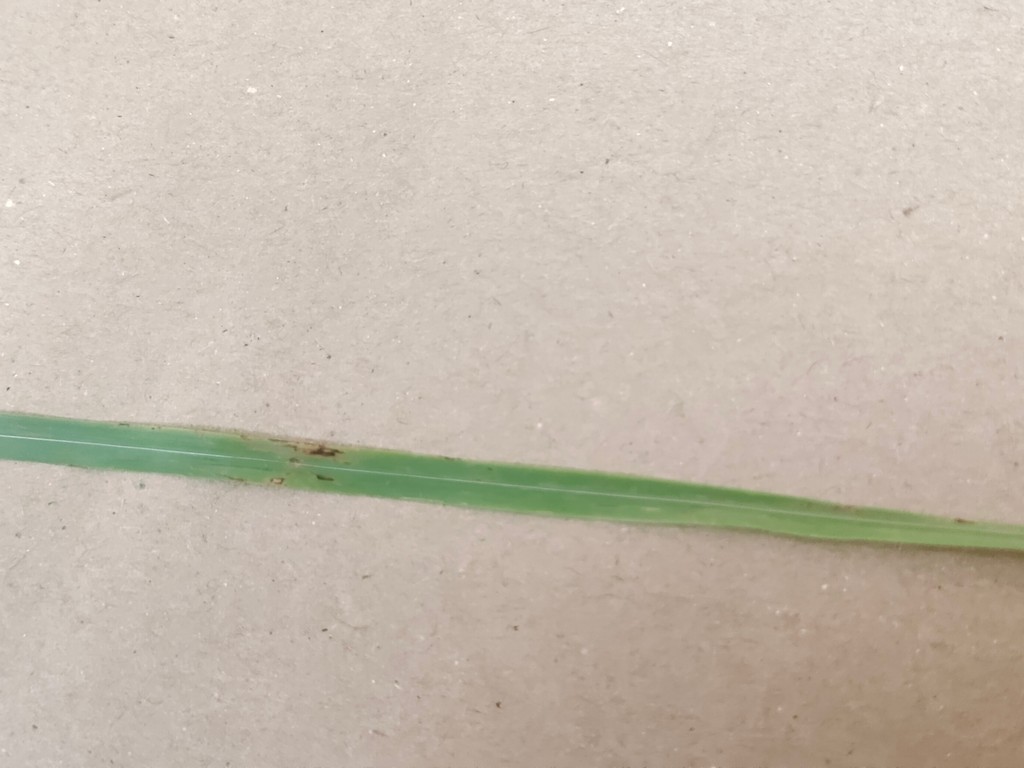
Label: Unhealthy